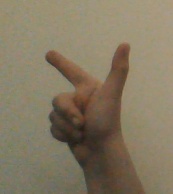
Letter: yaa